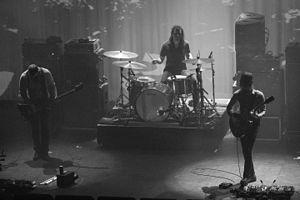
Cet article est une liste de groupes de post-rock classés par ordre alphabétique.